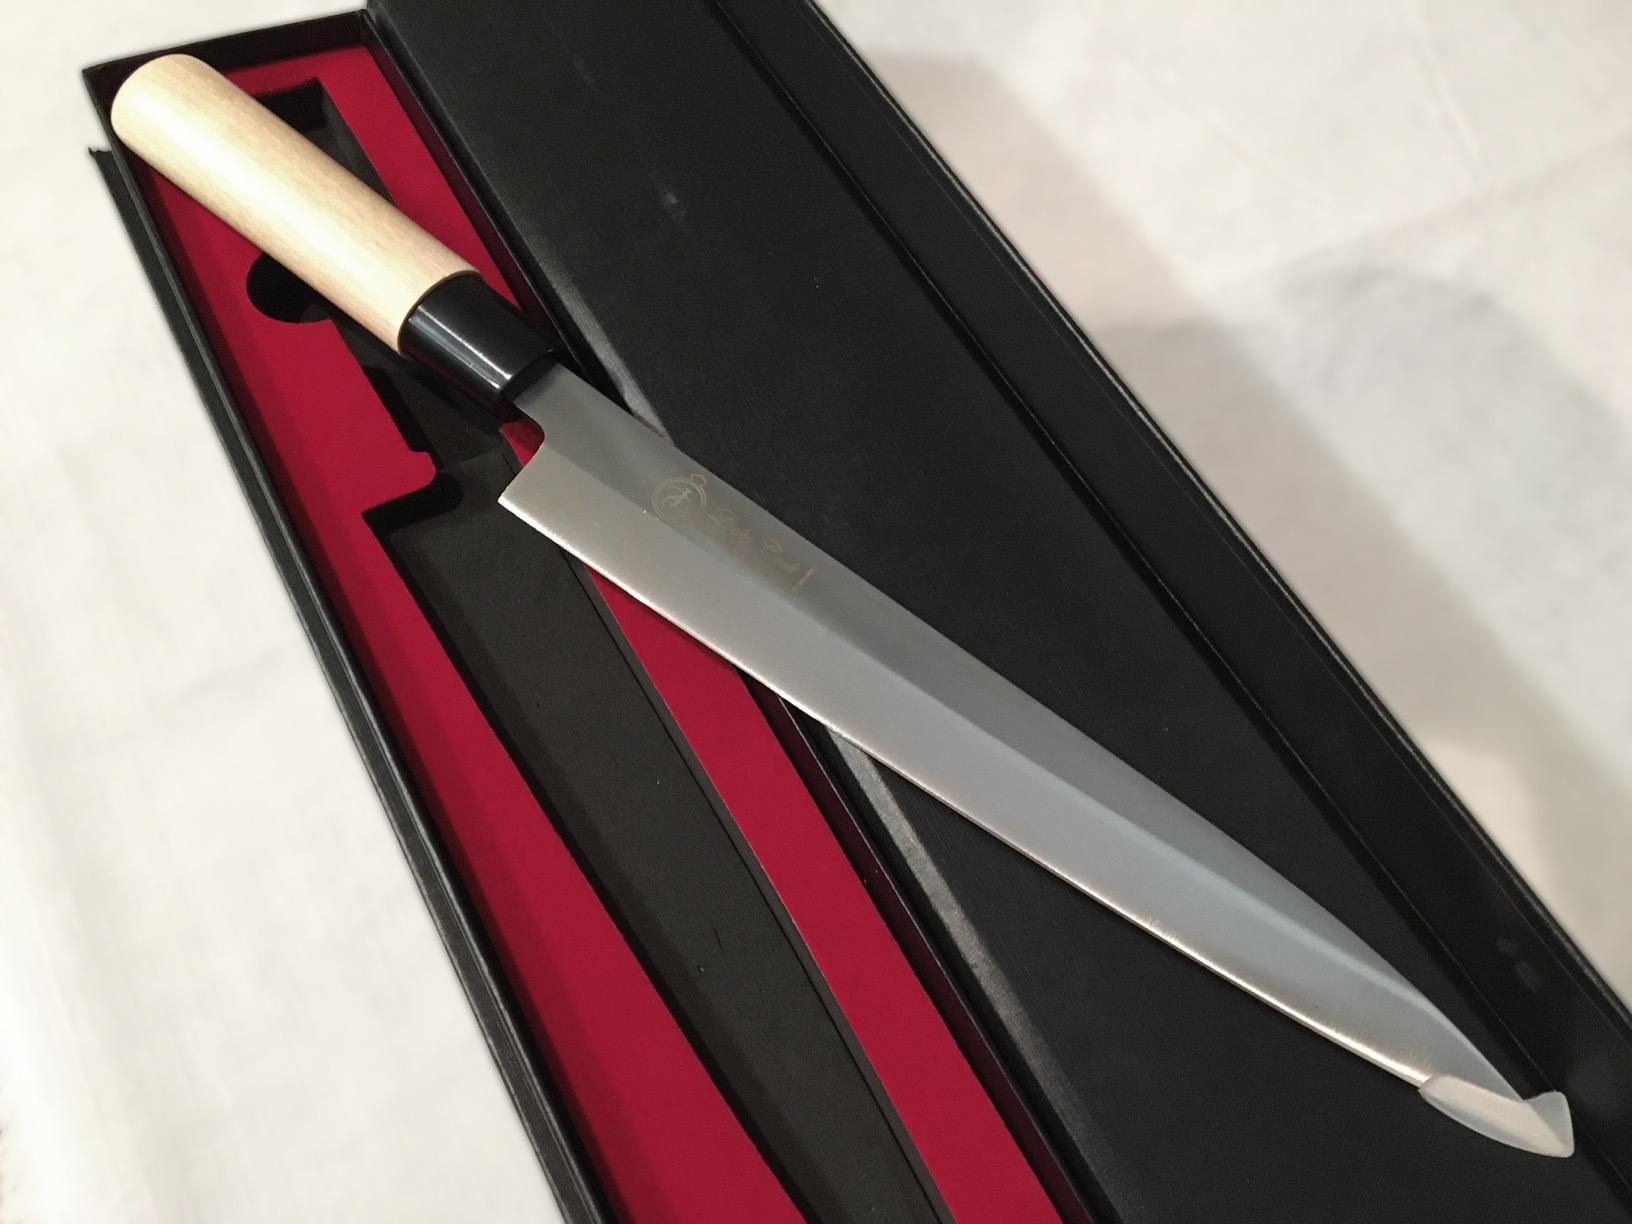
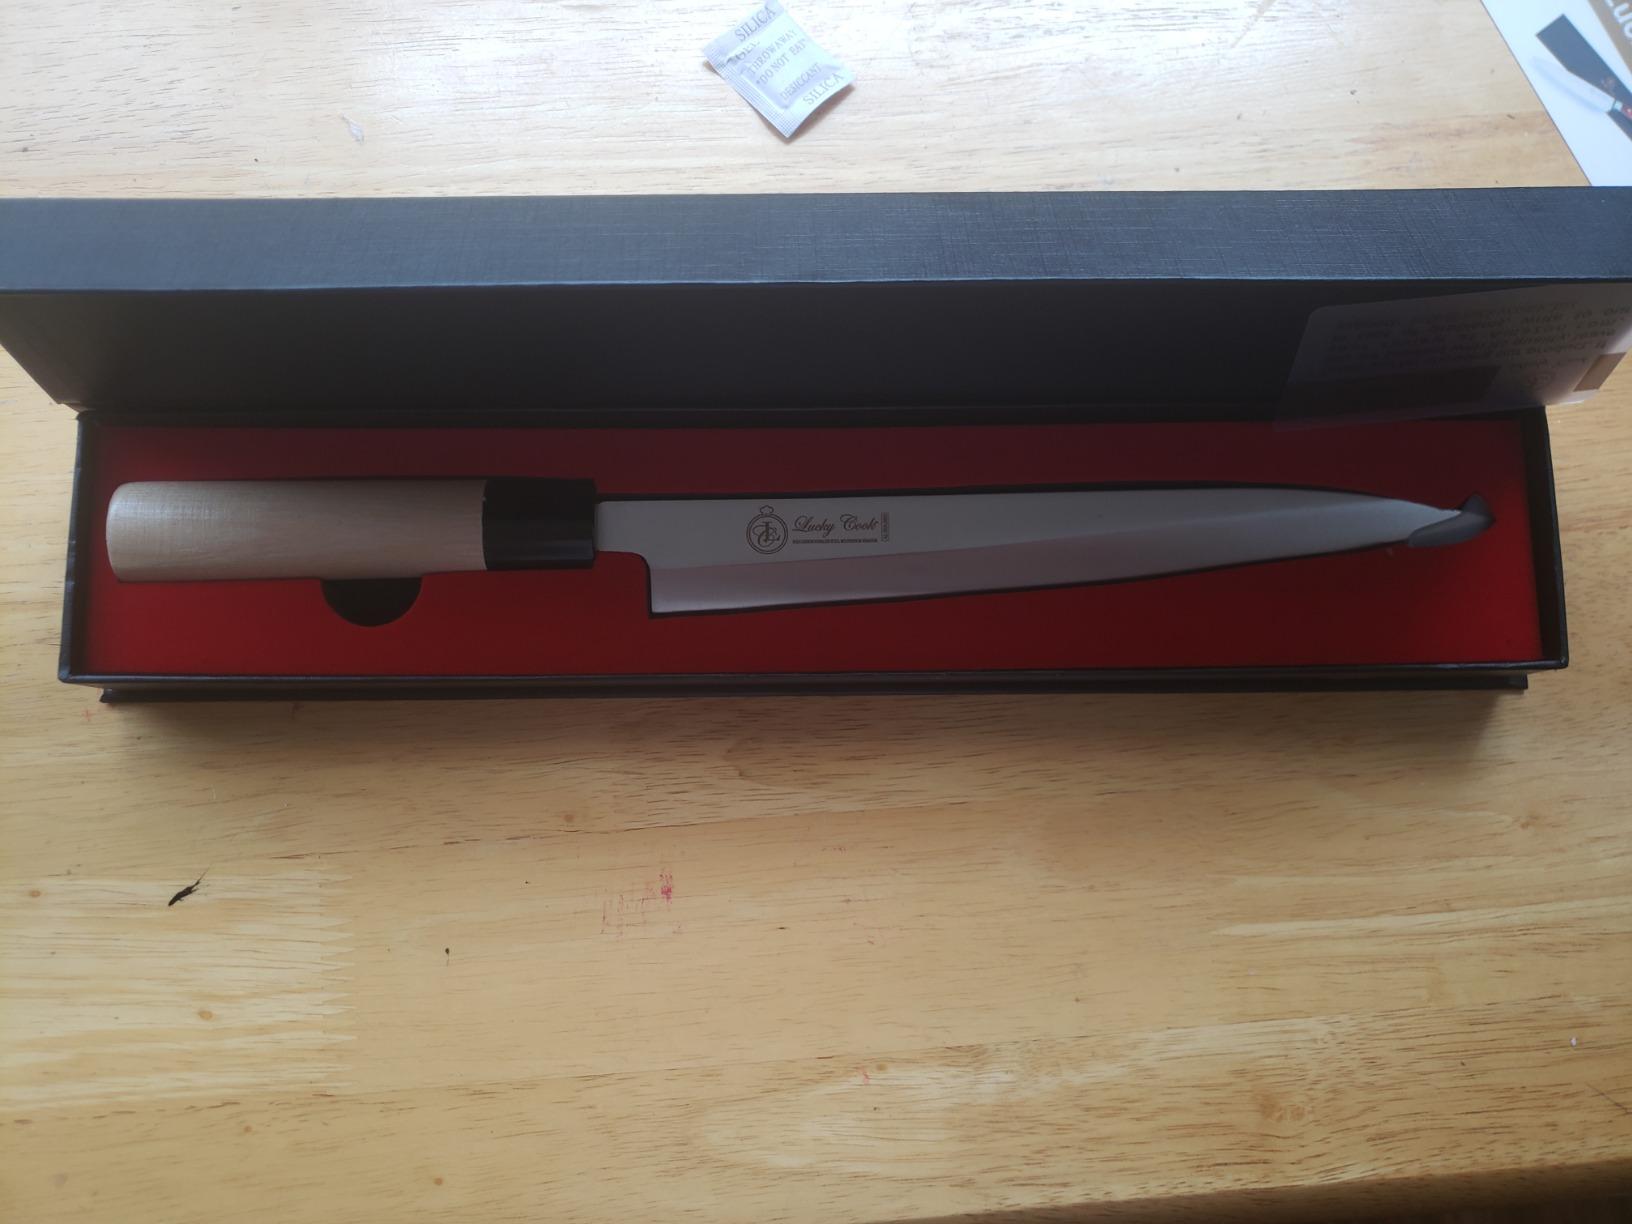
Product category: items_knife
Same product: yes